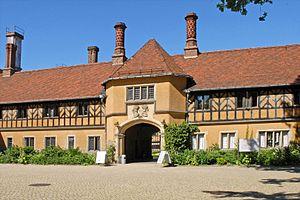
Facade principale du chateau de Cecilienhof, situé à Potsdam